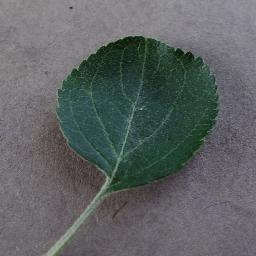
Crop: apple
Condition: healthy